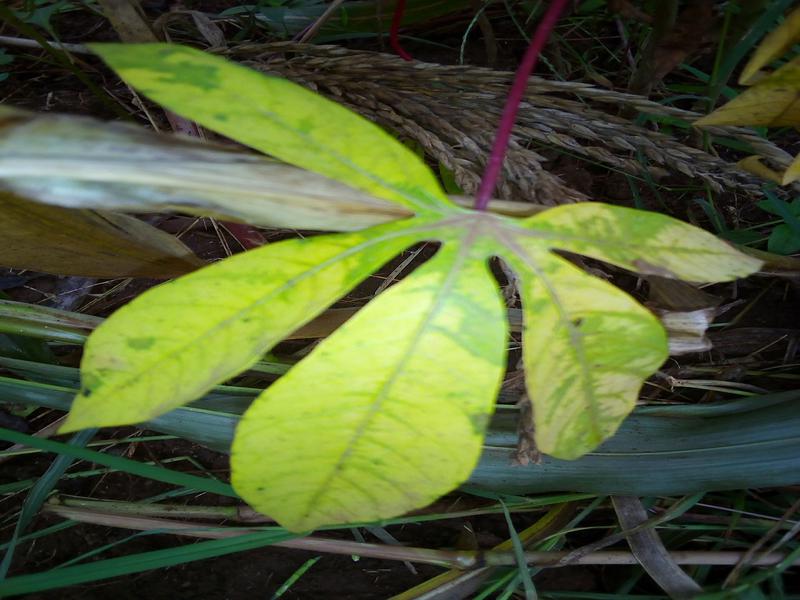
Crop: cassava
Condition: brown_streak_disease